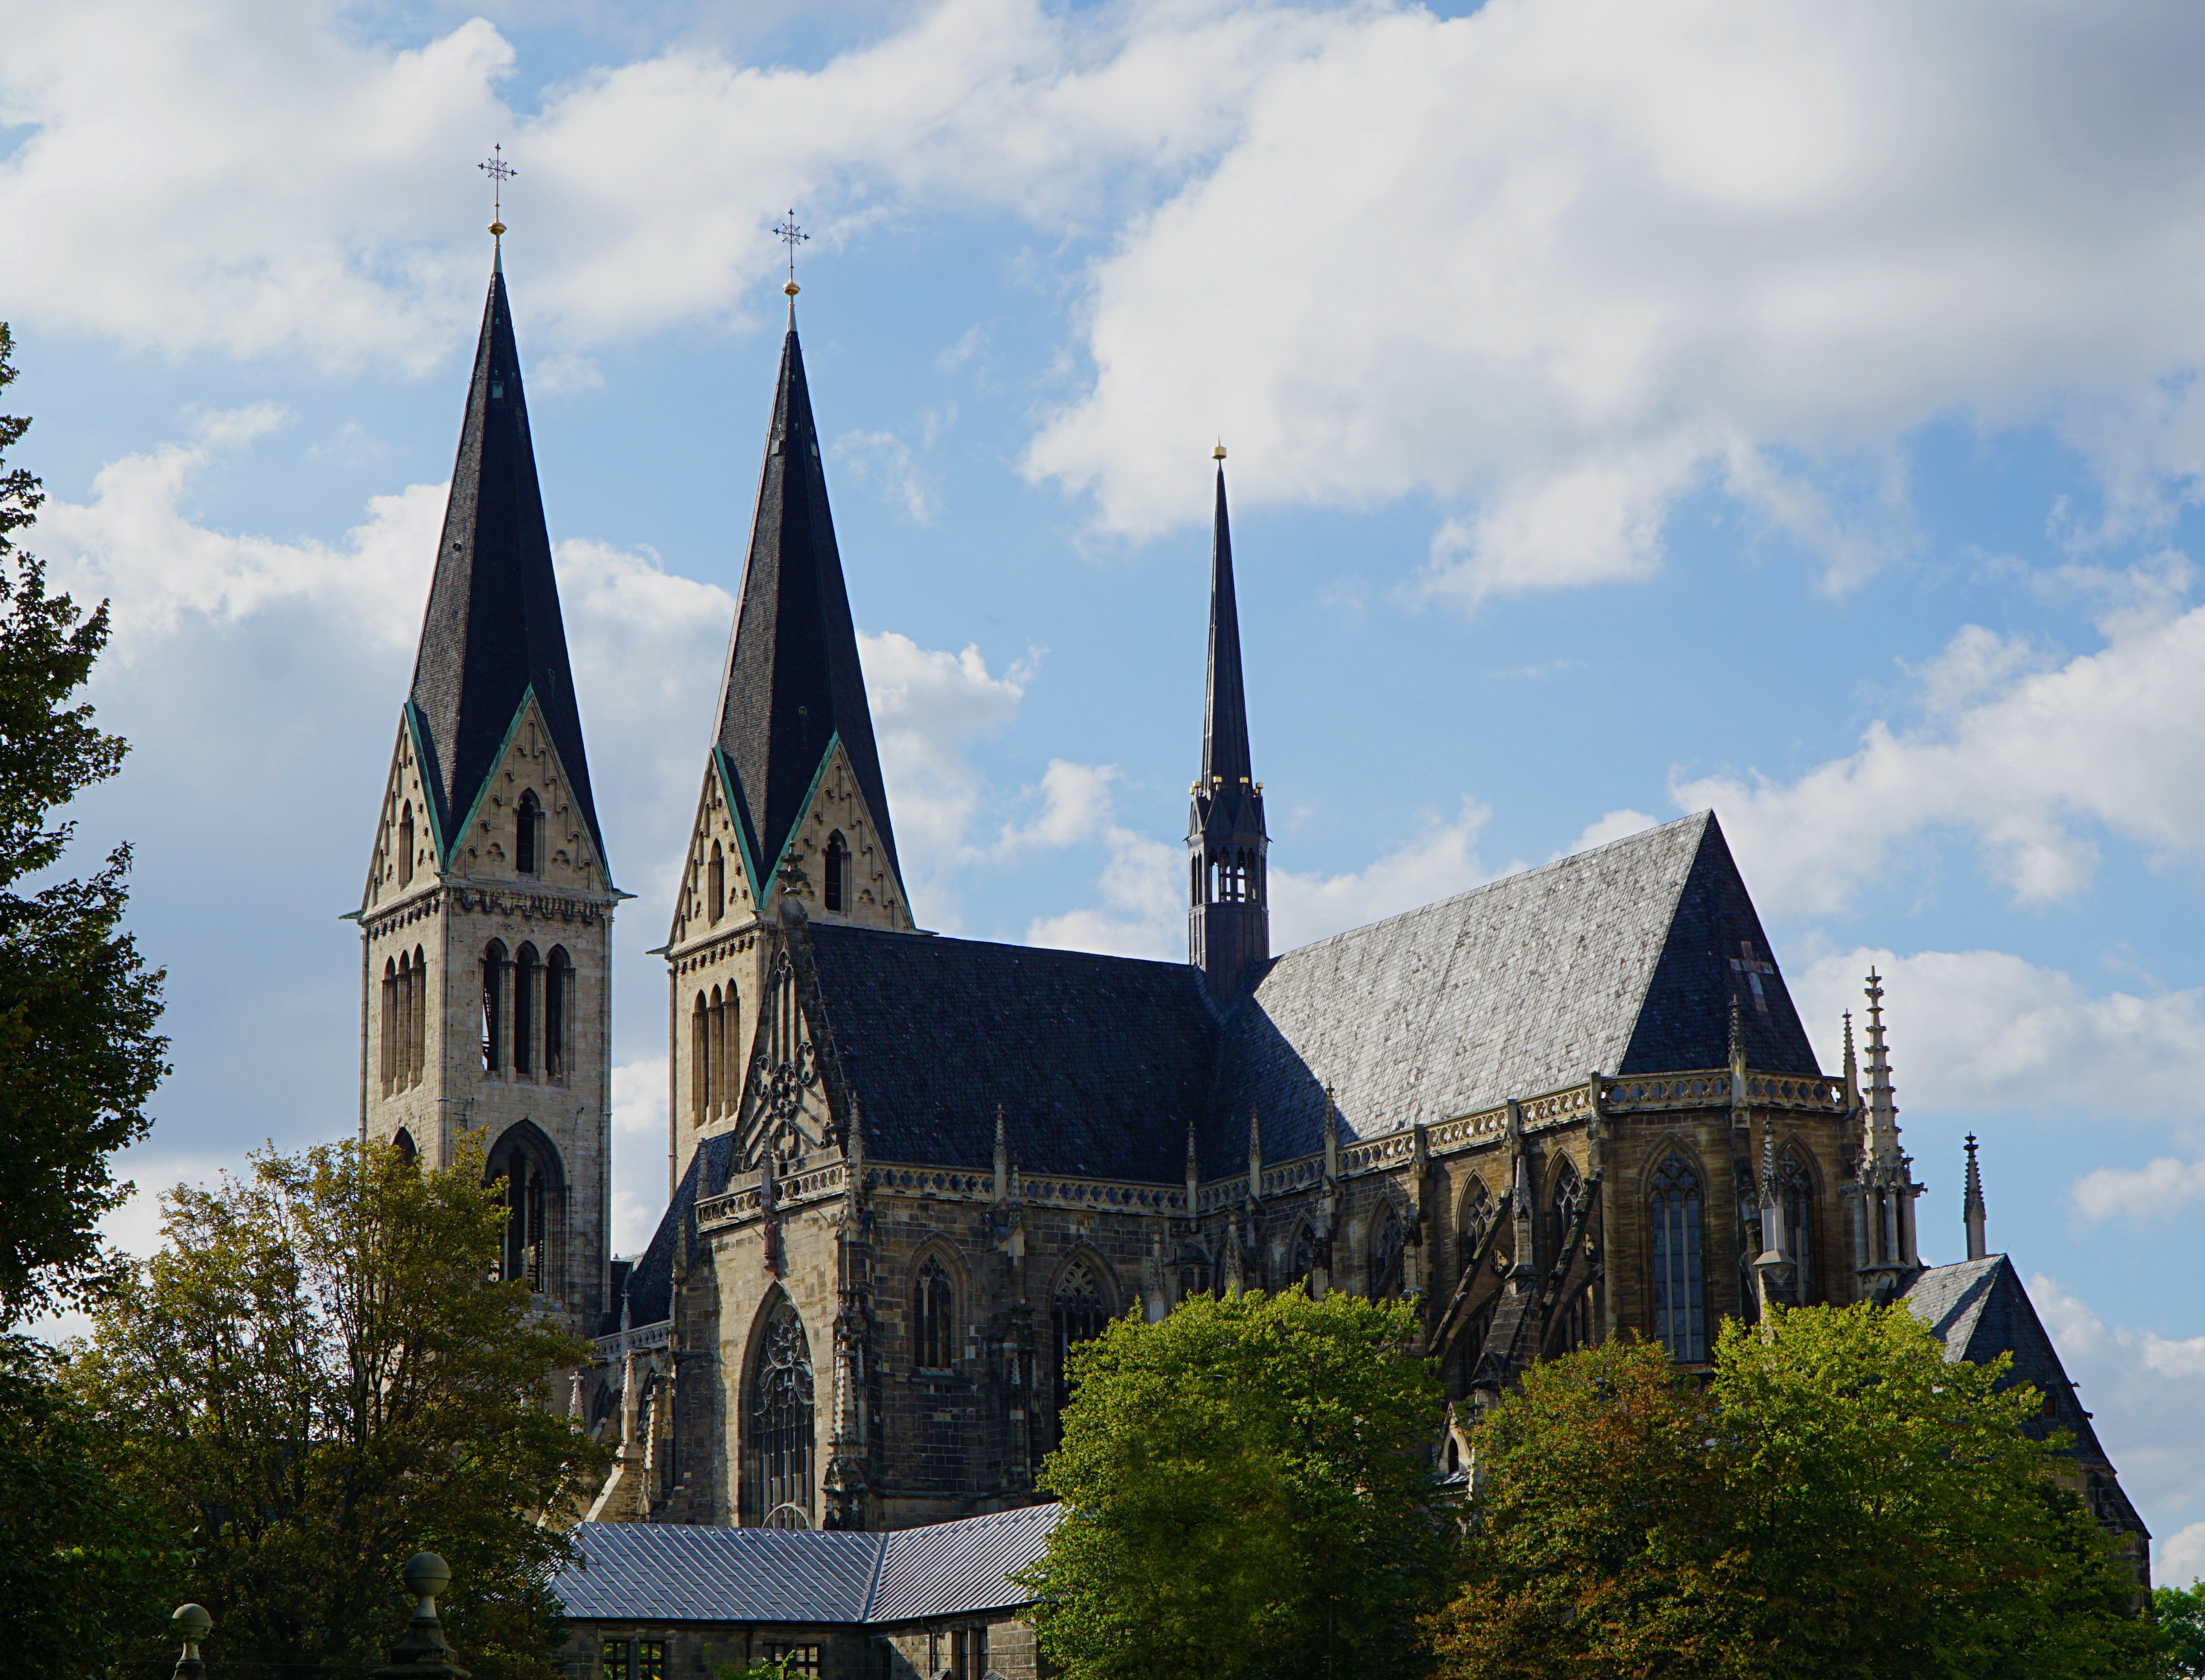
architecture, sky, building, chateau, old, stone, high, landmark, church, cathedral, chapel, stone wall, place of worship, towers, spire, steeple, monastery, germany, romanesque, dom, emperor, gothic architecture, tours, otto, halberstadt, diamond roof